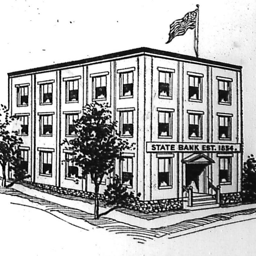
original home of the old state national bank